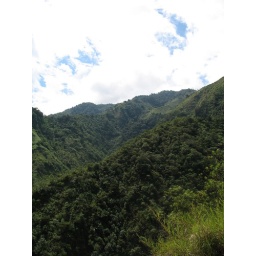
The cloud forest in the Intag region